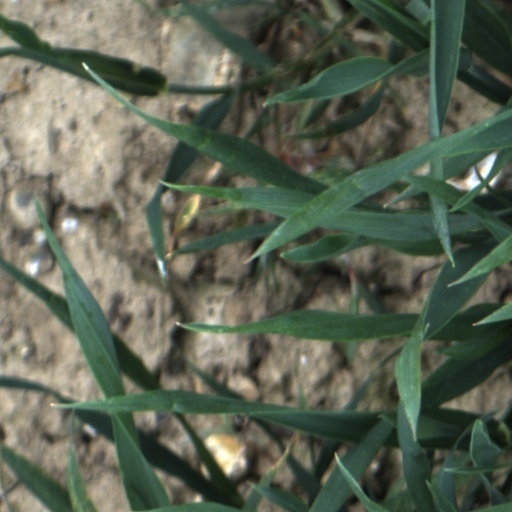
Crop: wheat